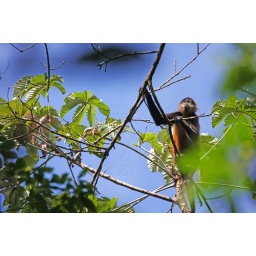
spider monkey in tree